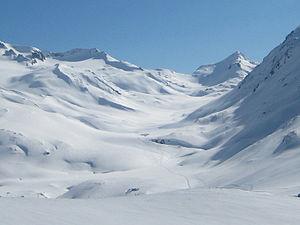
Cet article recense les tripoints entre les différents cantons, en Suisse
Le piz Alv est un sommet des Alpes lépontines, en Suisse. Il culmine à 2 769 mètres d'altitude. Il constitue le tripoint entre les cantons des Grisons, d'Uri et du Tessin.